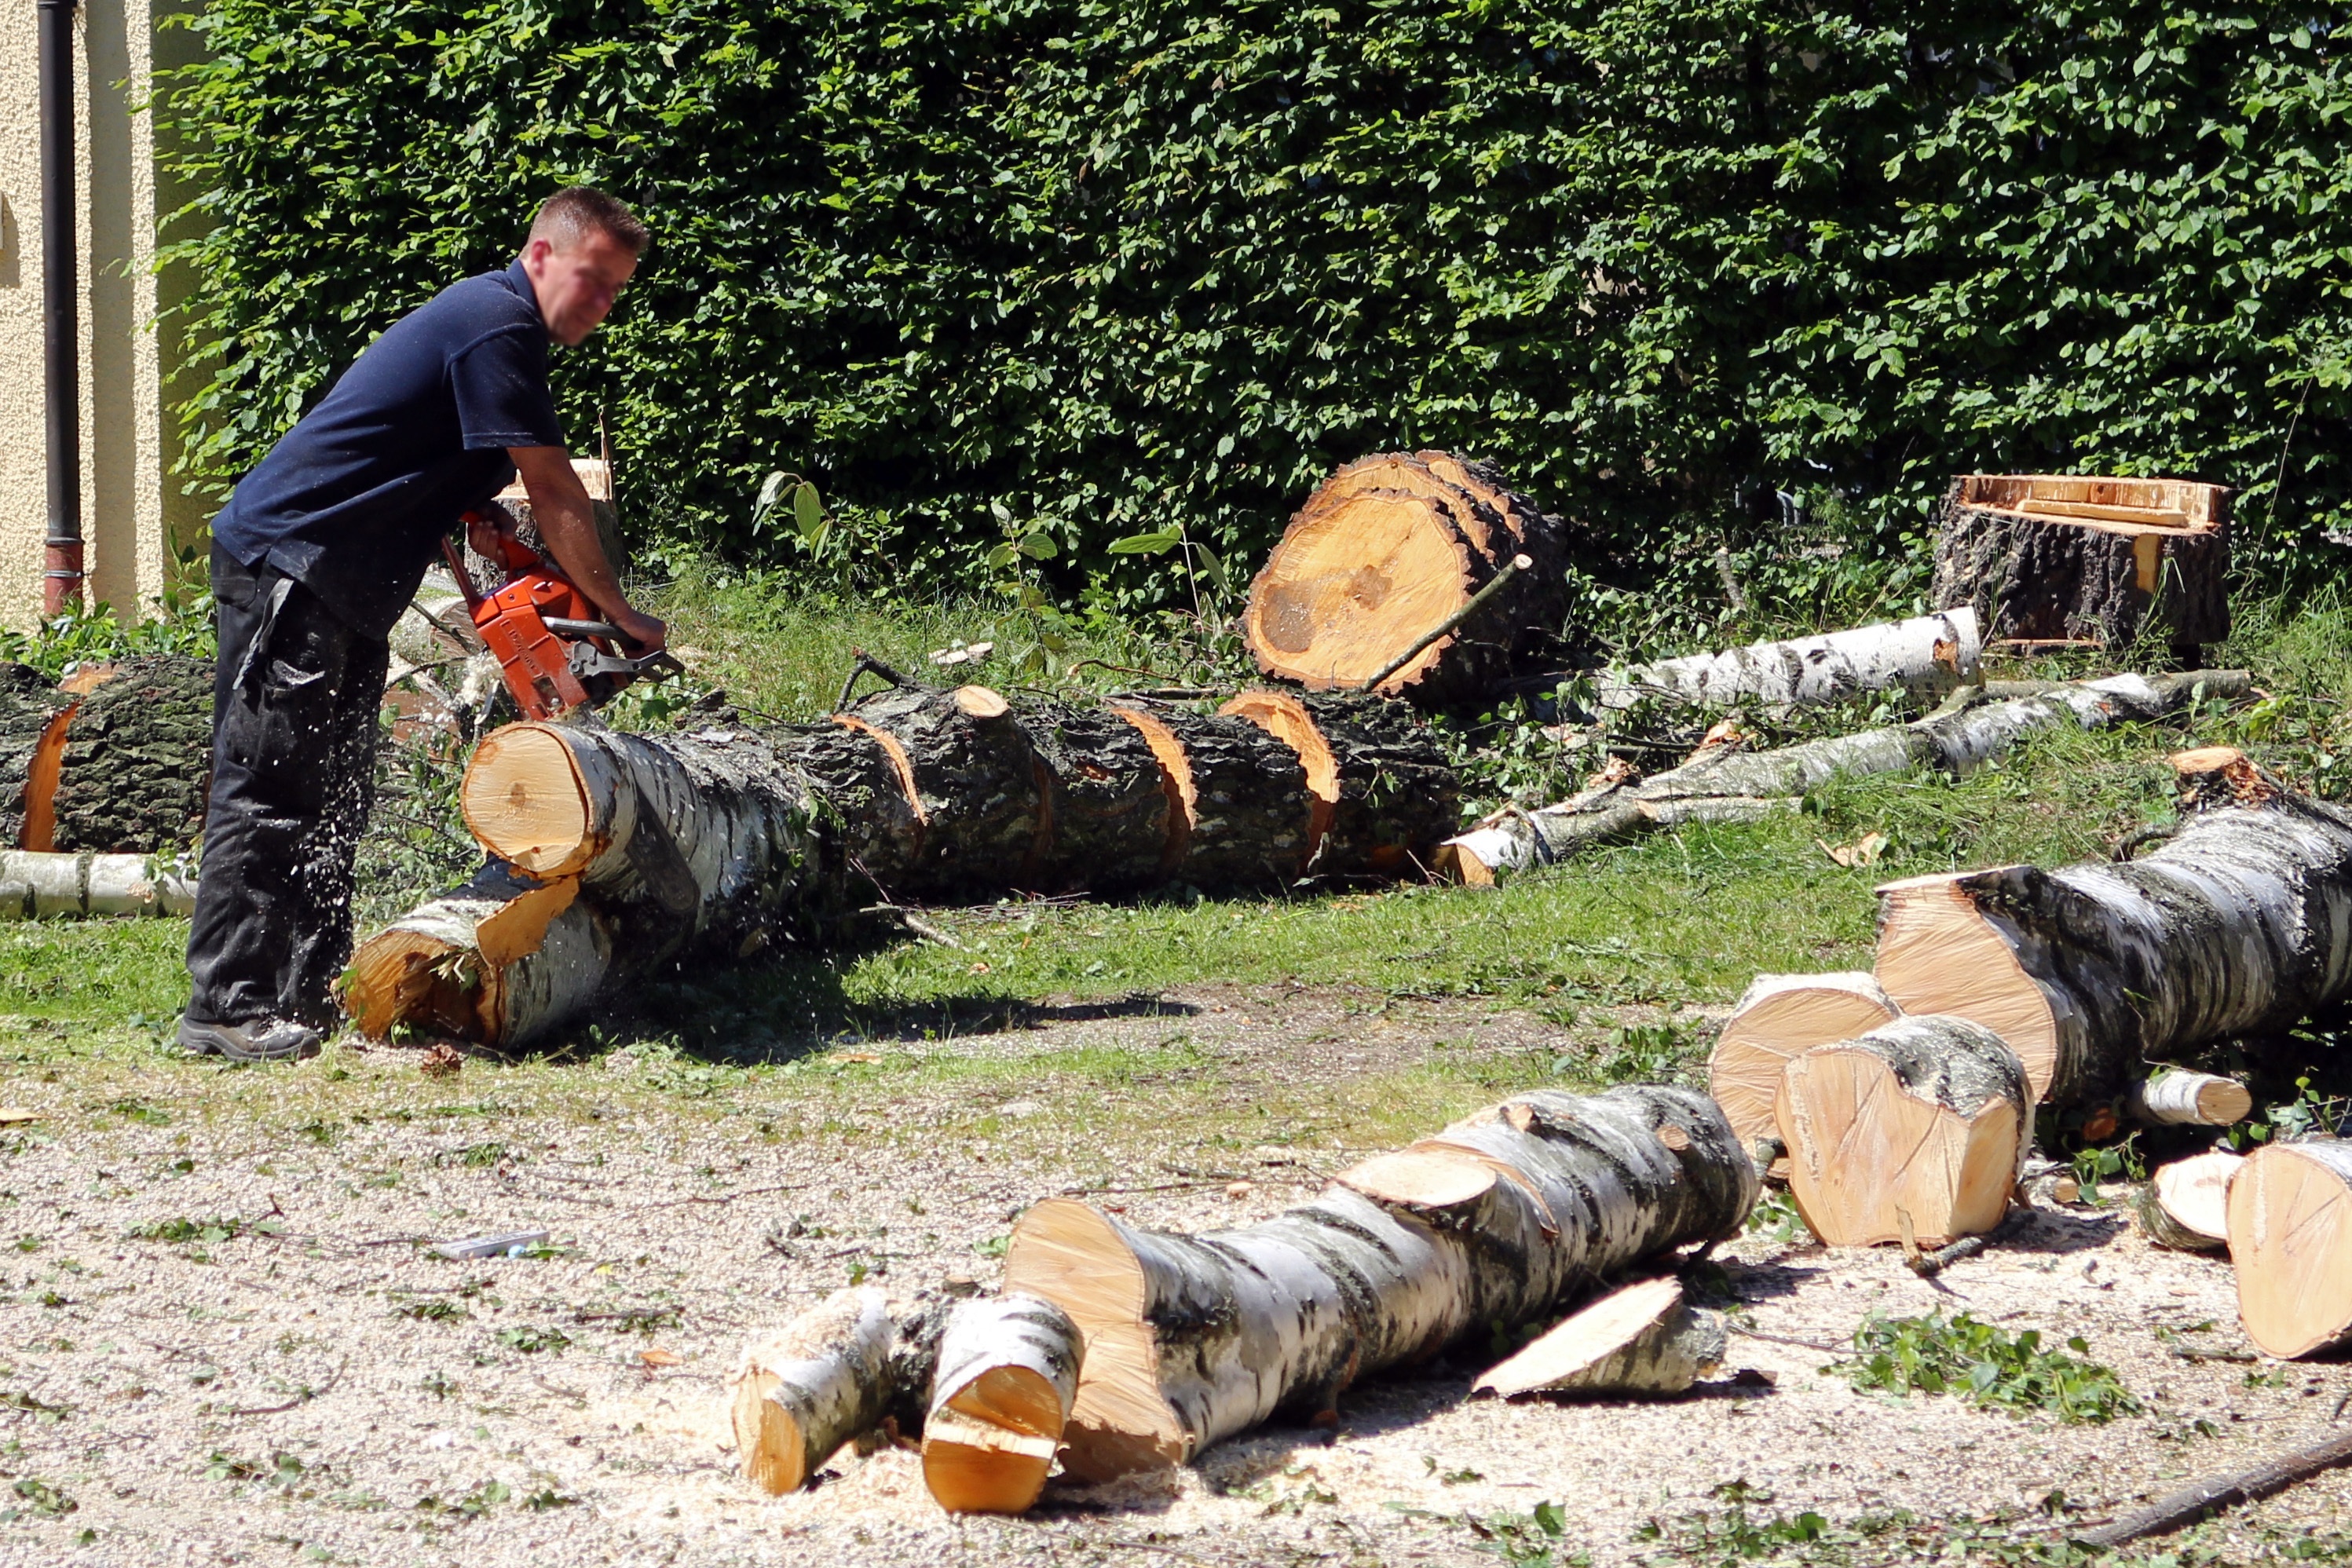
tree, grass, person, plant, wood, log, firewood, lumber, saw, tribe, logging, timber, chainsaw, tree trunks, workers, section, woodworks, forest workers, landscape gardener